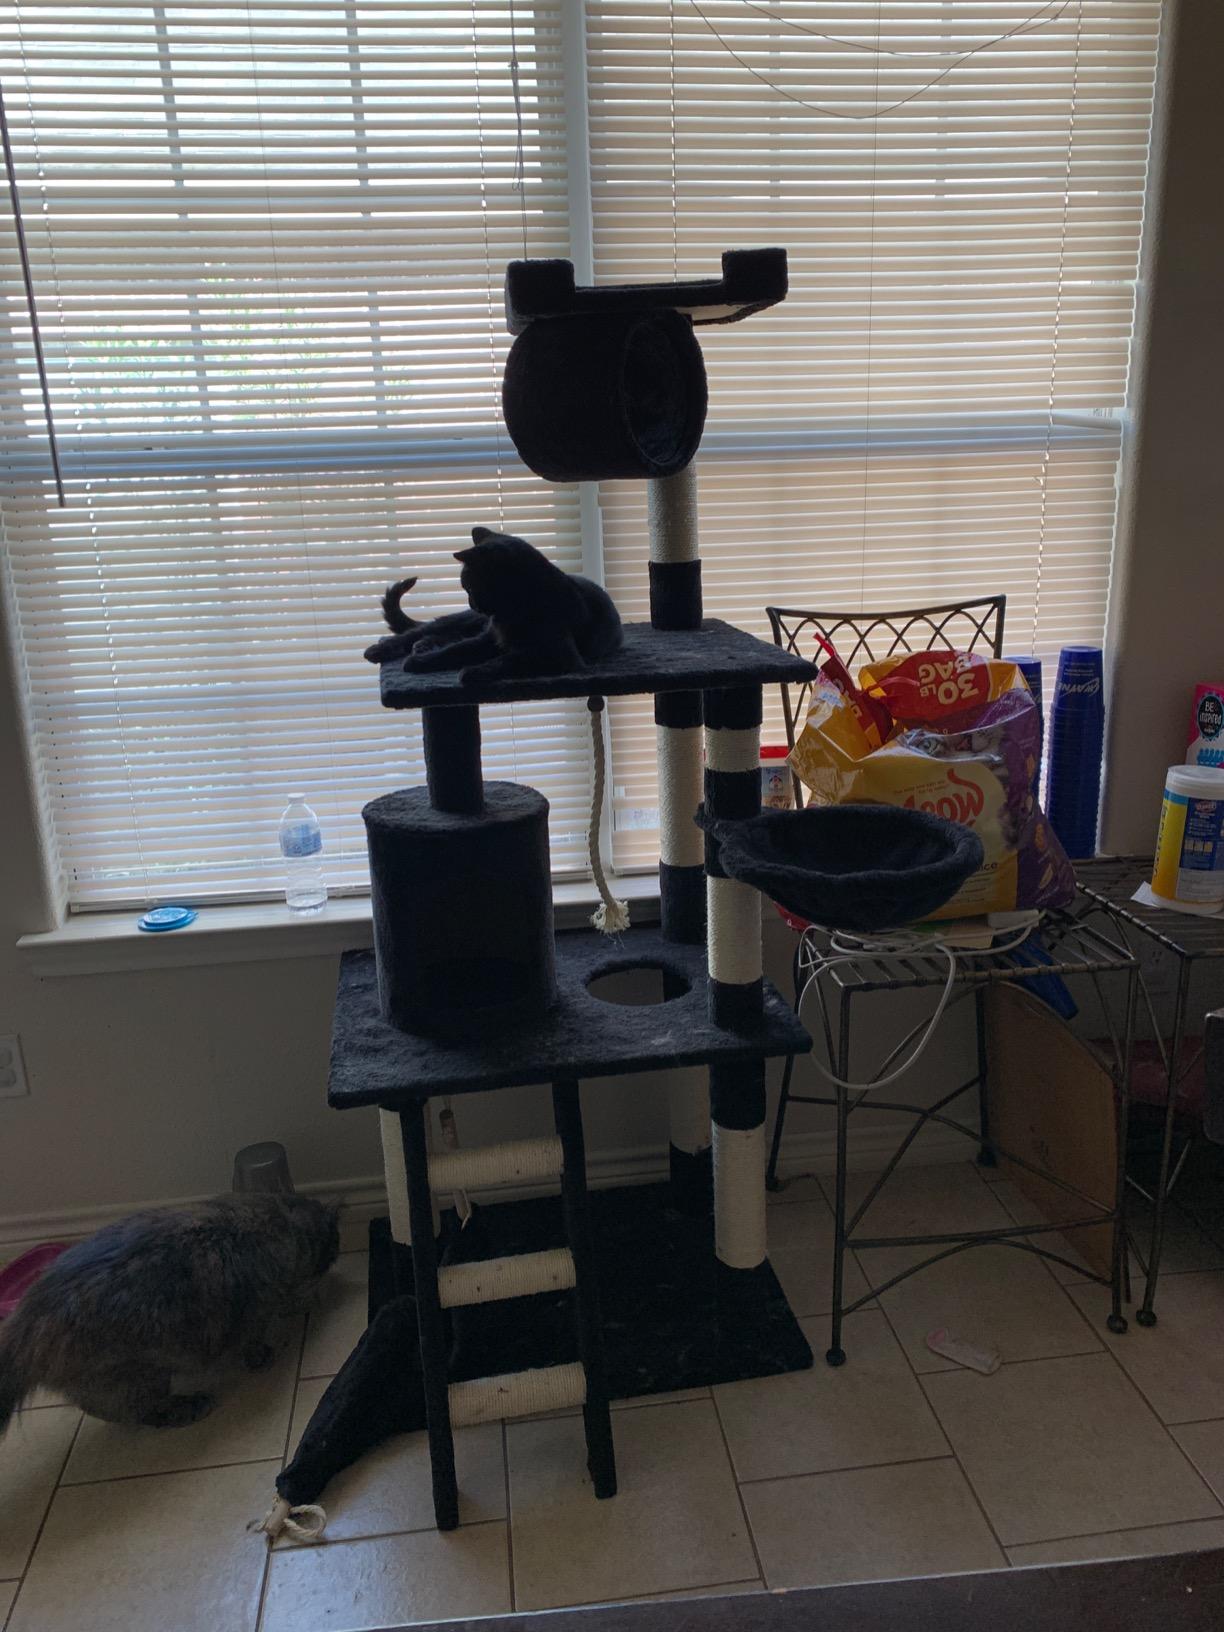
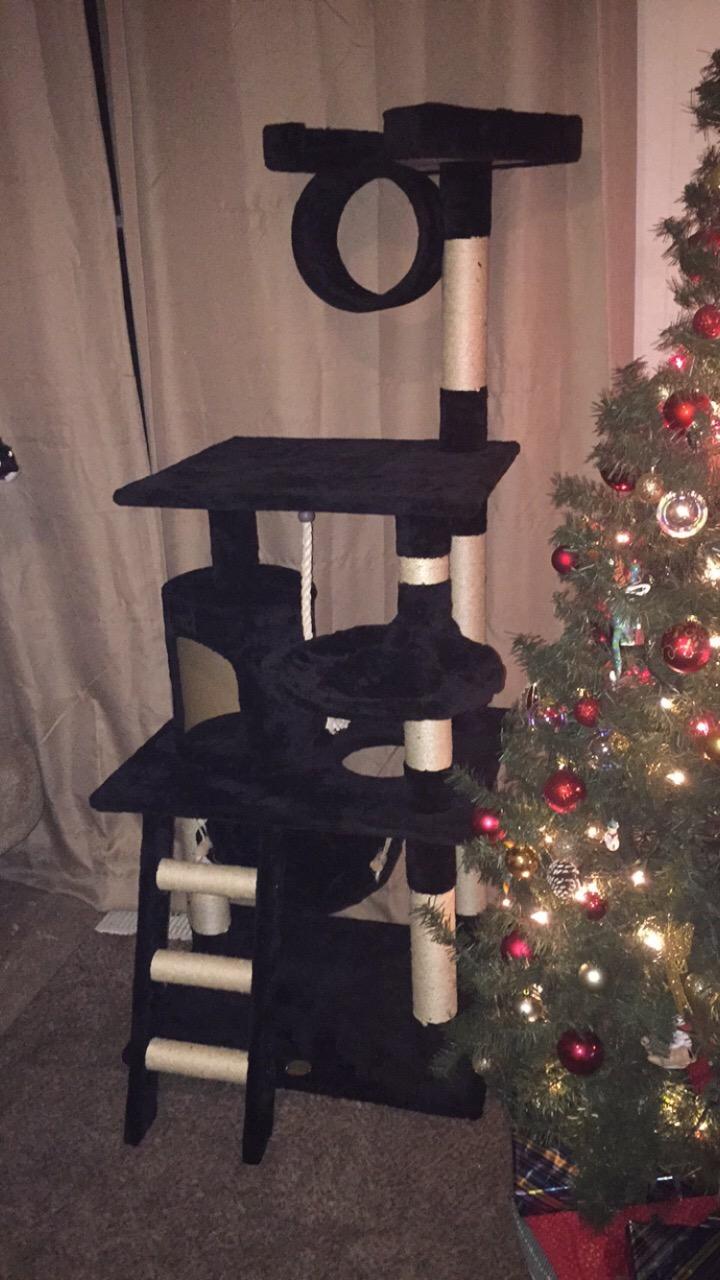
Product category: items_cat tree
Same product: yes